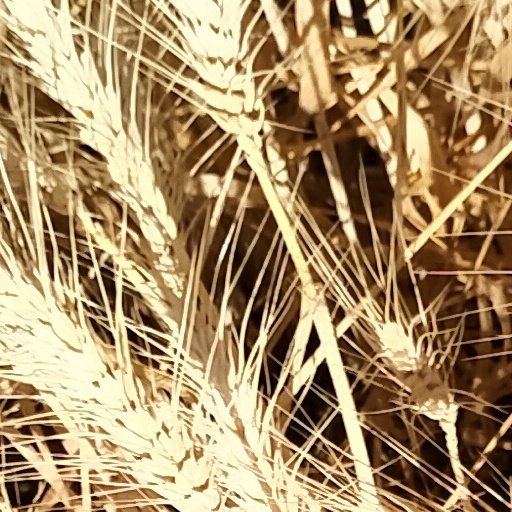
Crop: wheat